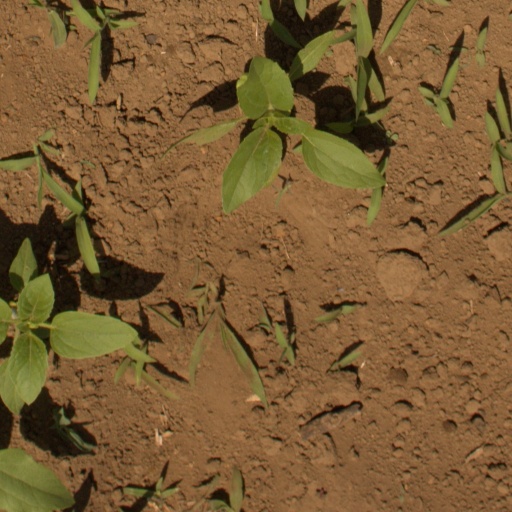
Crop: Jerusalem artichoke